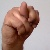
The image shows a hand gesture representing the letter 'N' in Indian Sign Language.